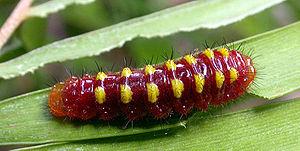
Les Lycaenidae sont une famille de lépidoptères de la super-famille des Papilionoidea, regroupant environ 5 200 espèces dans le monde, dont une centaine en Europe.